National Coal Board

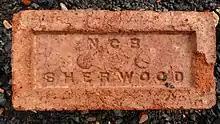
Brick made at NCB Sherwood

The NCB acquired 958 collieries, the property of about 800 companies. Compensation of £164,660,000 was paid to the owners for the collieries and £78,457,000 to former owners and for other assets such as 55 coke ovens, 85 brickworks and 20 smokeless fuel plants. The collieries it had acquired varied considerably in size and output. Coal was mined from seams that varied from 20 to 200 inches thick and the average pit produced 245,000 tons annually. More than a third of collieries produced less than 100,000 tons and 50 collieries produced more than 700,000 tons.